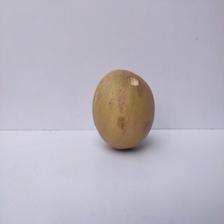
Size: Large